Arthur Henfrey (botanist)

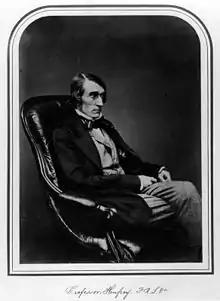
Henfrey in 1855

Henfrey was born of English parents at Aberdeen on 1 November 1819. He studied medicine and surgery at St. Bartholomew's Hospital, London, and was admitted a member of the Royal College of Surgeons in 1843. Poor health caused him to give up his medical career.